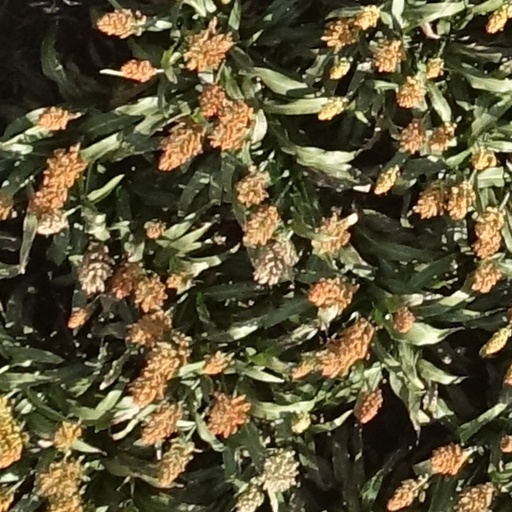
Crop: sorghum